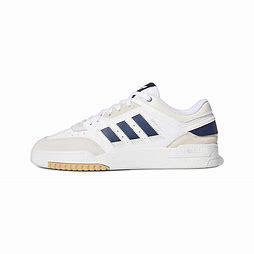
Brand: adidas
Model: Drop Step Skate